David Atwater

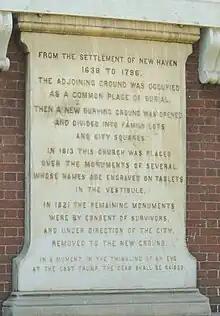
The Center Church plaque in memory of the people that founded the city of New Haven, who were also buried at the site some were moved to Grove St. Cemetery some remained in a crypt which contains the identified remains of about 137 people, and the likely remains of over 1,000 that are unidentified.

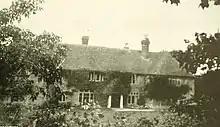
David Atwater's ancestral home in Royton, Lenham, Kent, England.

David Atwater (October 8, 1615 – October 5, 1692) was a founder of the Colony of New Haven, Connecticut. He was the first of the New Haven Colony who was sworn a freeman of the United Colony.